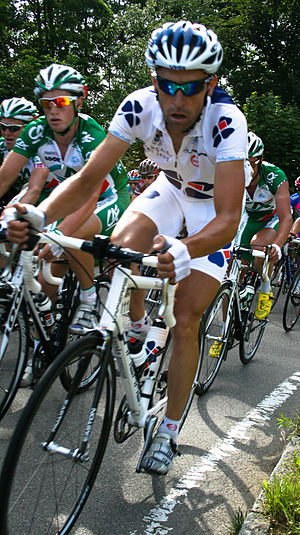
Frédéric Guesdon
Frédéric Guesdon er en fransk professionel cykelrytter, som cykler for det professionelle cykelhold Française des Jeux.